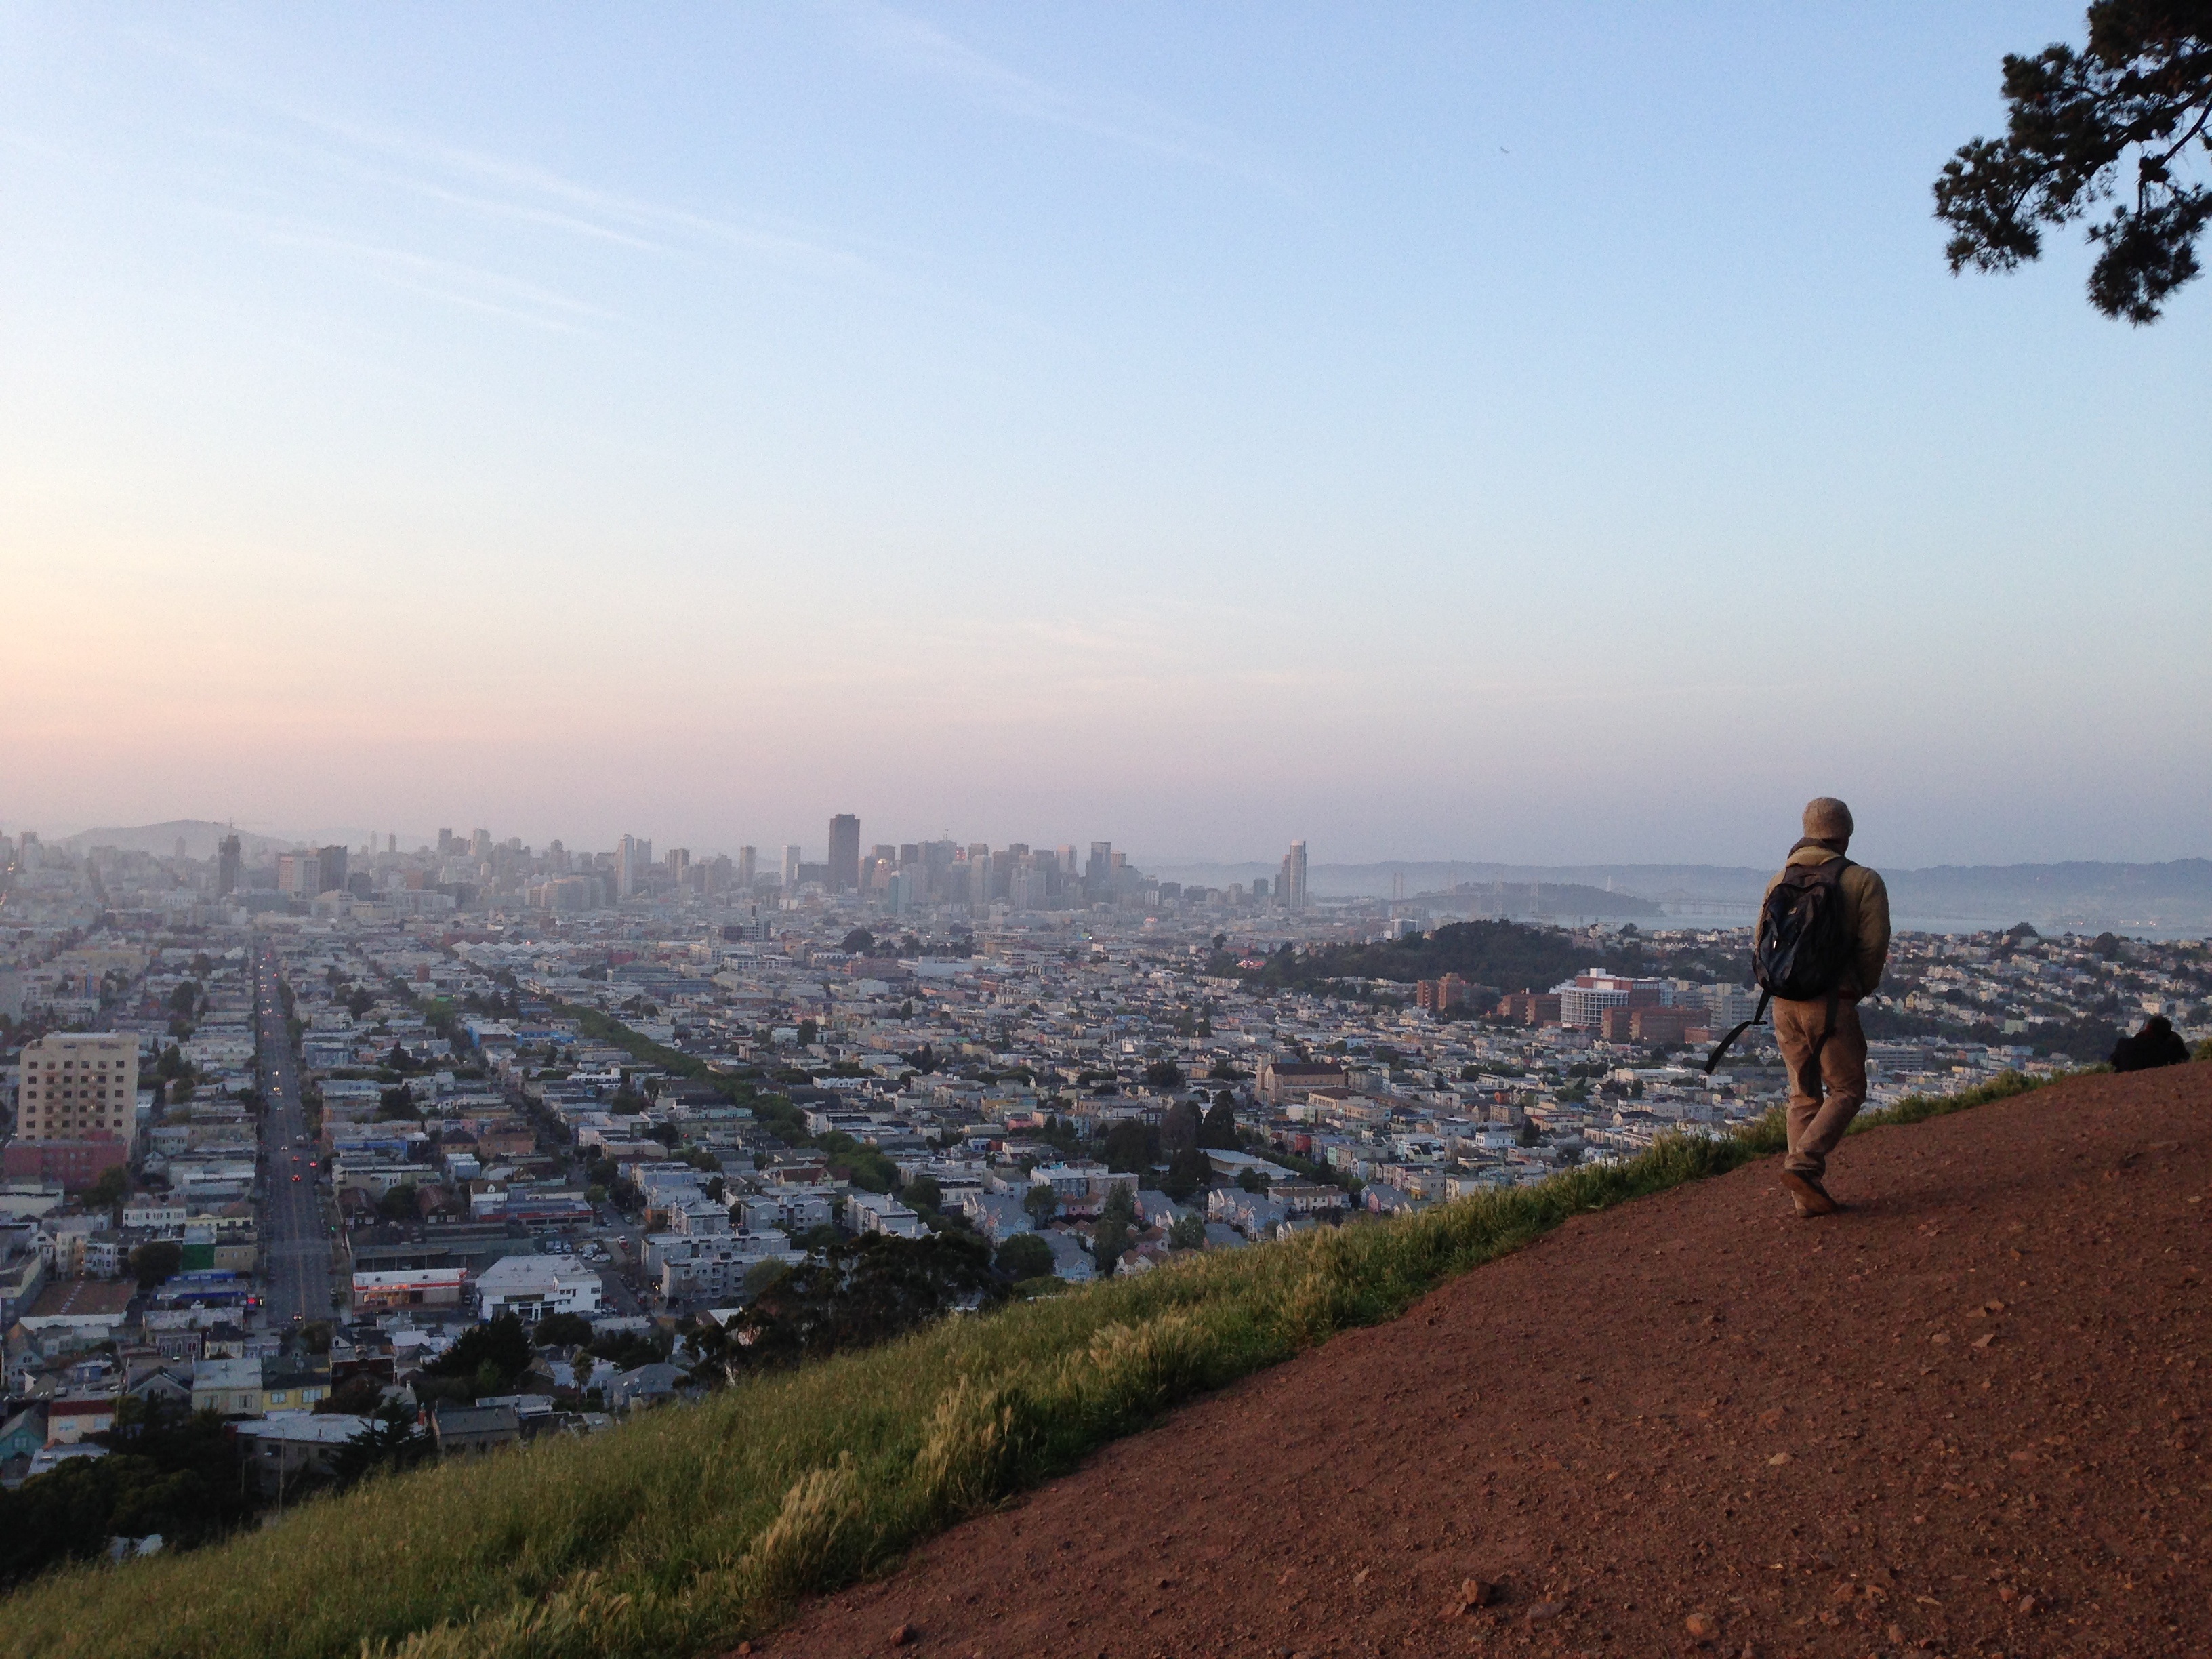
landscape, sea, coast, water, horizon, mountain, light, sky, sunset, skyline, morning, hill, view, building, city, urban, cityscape, panorama, downtown, vacation, travel, san francisco, dusk, panoramic, evening, golden, tower, scenic, usa, america, bay, landmark, metropolitan, tourism, terrain, california, american, san, skyscrapers, sf, scene, heights, francisco, metropolis, atmospheric phenomenon, atmosphere of earth, bernal